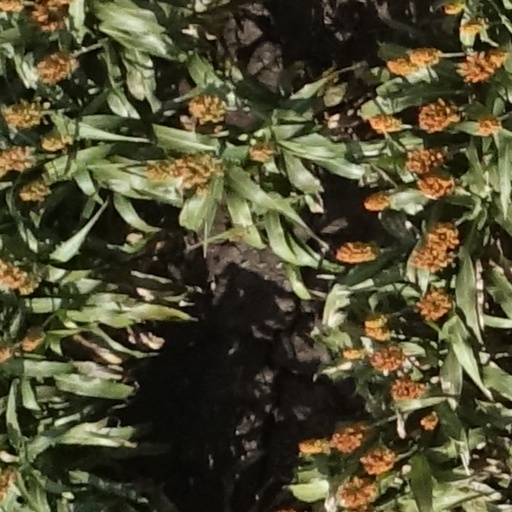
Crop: sorghum